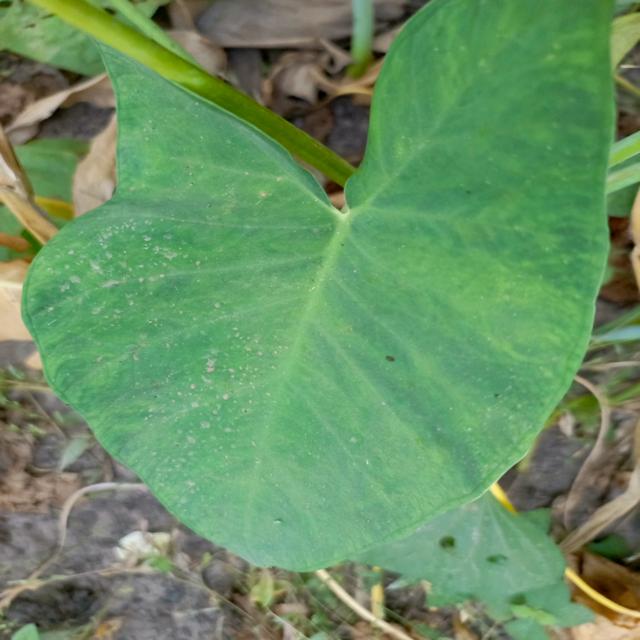
Label: Healthy